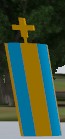
Label: new_danger_mark
Descriptions: new danger mark with yellow-blue vertical banding ||| looks like a plus sign in 2D image ||| one yellow cross-shaped mark on the buoy top mark ||| yellow and blue vertical stripes